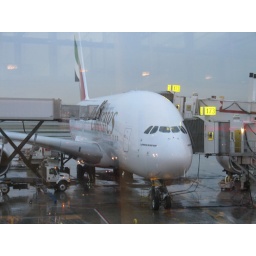
Not the greatest shot - but you can tell how HUGE the plane is by noticing the truck parked beside it.